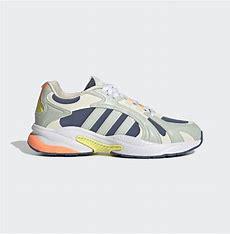
Brand: Adidas
Model: Crazychaos